Jamie Dixon

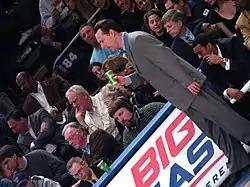
Jamie Dixon coaching during the Big East tournament

Dixon won Big East Coach of the Year honors in 2004 for leading Pitt to a school-record 31 wins and the Big East regular season championship. He took Pitt to the final game of the Big East men's basketball tournament in 2004, 2006, 2007 and 2008, winning the 2008 Big East tournament Championship against No.1 seed Georgetown. He is Pitt's first and only head coach to guide the Panthers to seven consecutive NCAA tournament appearances and seven consecutive seasons of at least 20 overall wins and 10 league wins. In the NCAA tournament, Dixon led Pitt to the Sweet Sixteen in 2004 and 2007 and to the Elite Eight in 2009, a year that saw his Panthers earn their first-ever No.1 rankings in the AP poll and Coaches' Poll, their first-ever victories over a No.1 ranked team (UConn, twice), and their first ever No.1 seed in the NCAA Tournament (East Region).